Medical missions in China

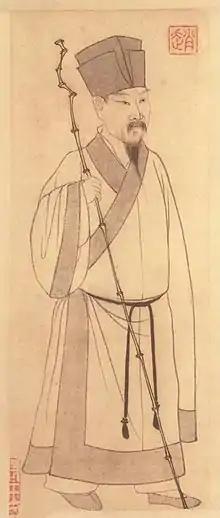
An early Yuan dynasty portrait of Su Shi, by Zhao Mengfu 趙孟頫.

The first hospital in China was reportedly founded by the poet Su Shi in Hangzhou during the Song dynasty about the same time that St Bartholomew's Hospital and St Thomas' Hospitals were founded in London. Su Shi's hospital employed Buddhist monks. Records from Mongolia mention a man named Aisie (Isaiah) who was a linguist, astrologer, and a chief physician to Kublai Khan under the Yuan dynasty. He opened a Hospital in Peking in 1271. Aisie may have been of either French or Jewish ethnicity. A record of 1273 describes him as a Muslim, but an earlier record as a Christian.